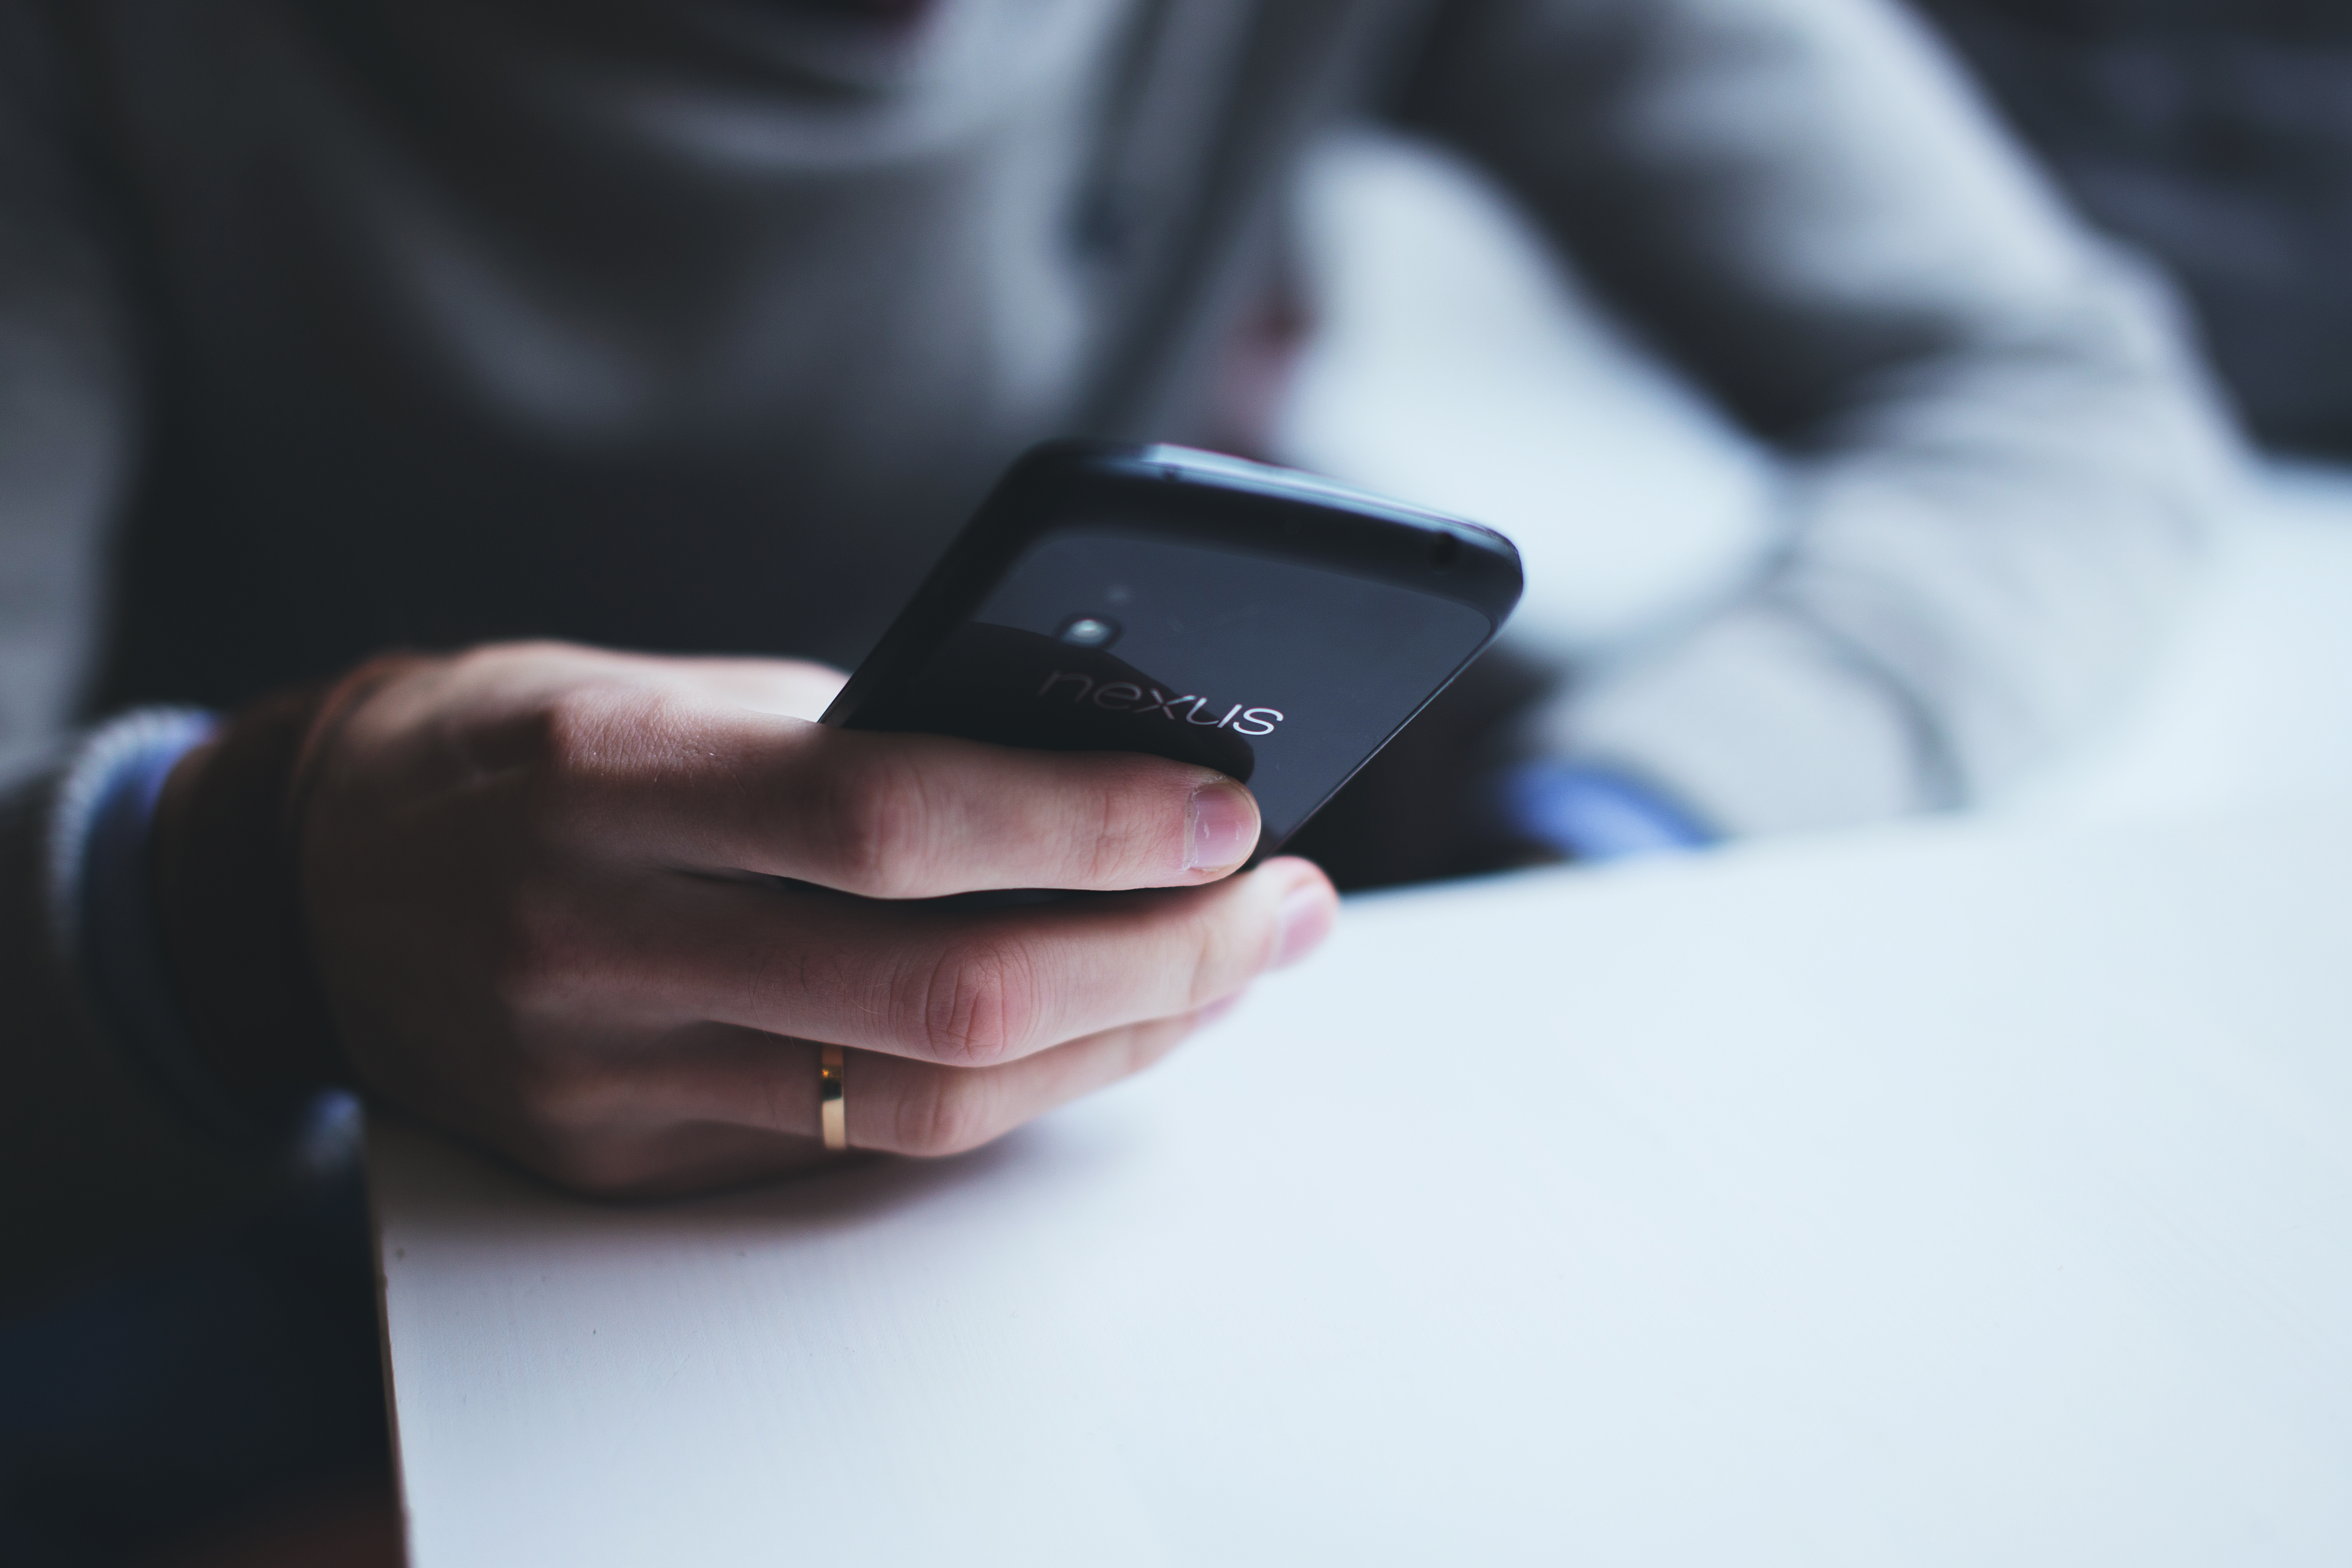
smartphone, writing, hand, technology, white, photography, touch, finger, telephone, gadget, black, mobile phone, close up, touchscreen, lg, google nexus 4, portable communications device, communication device